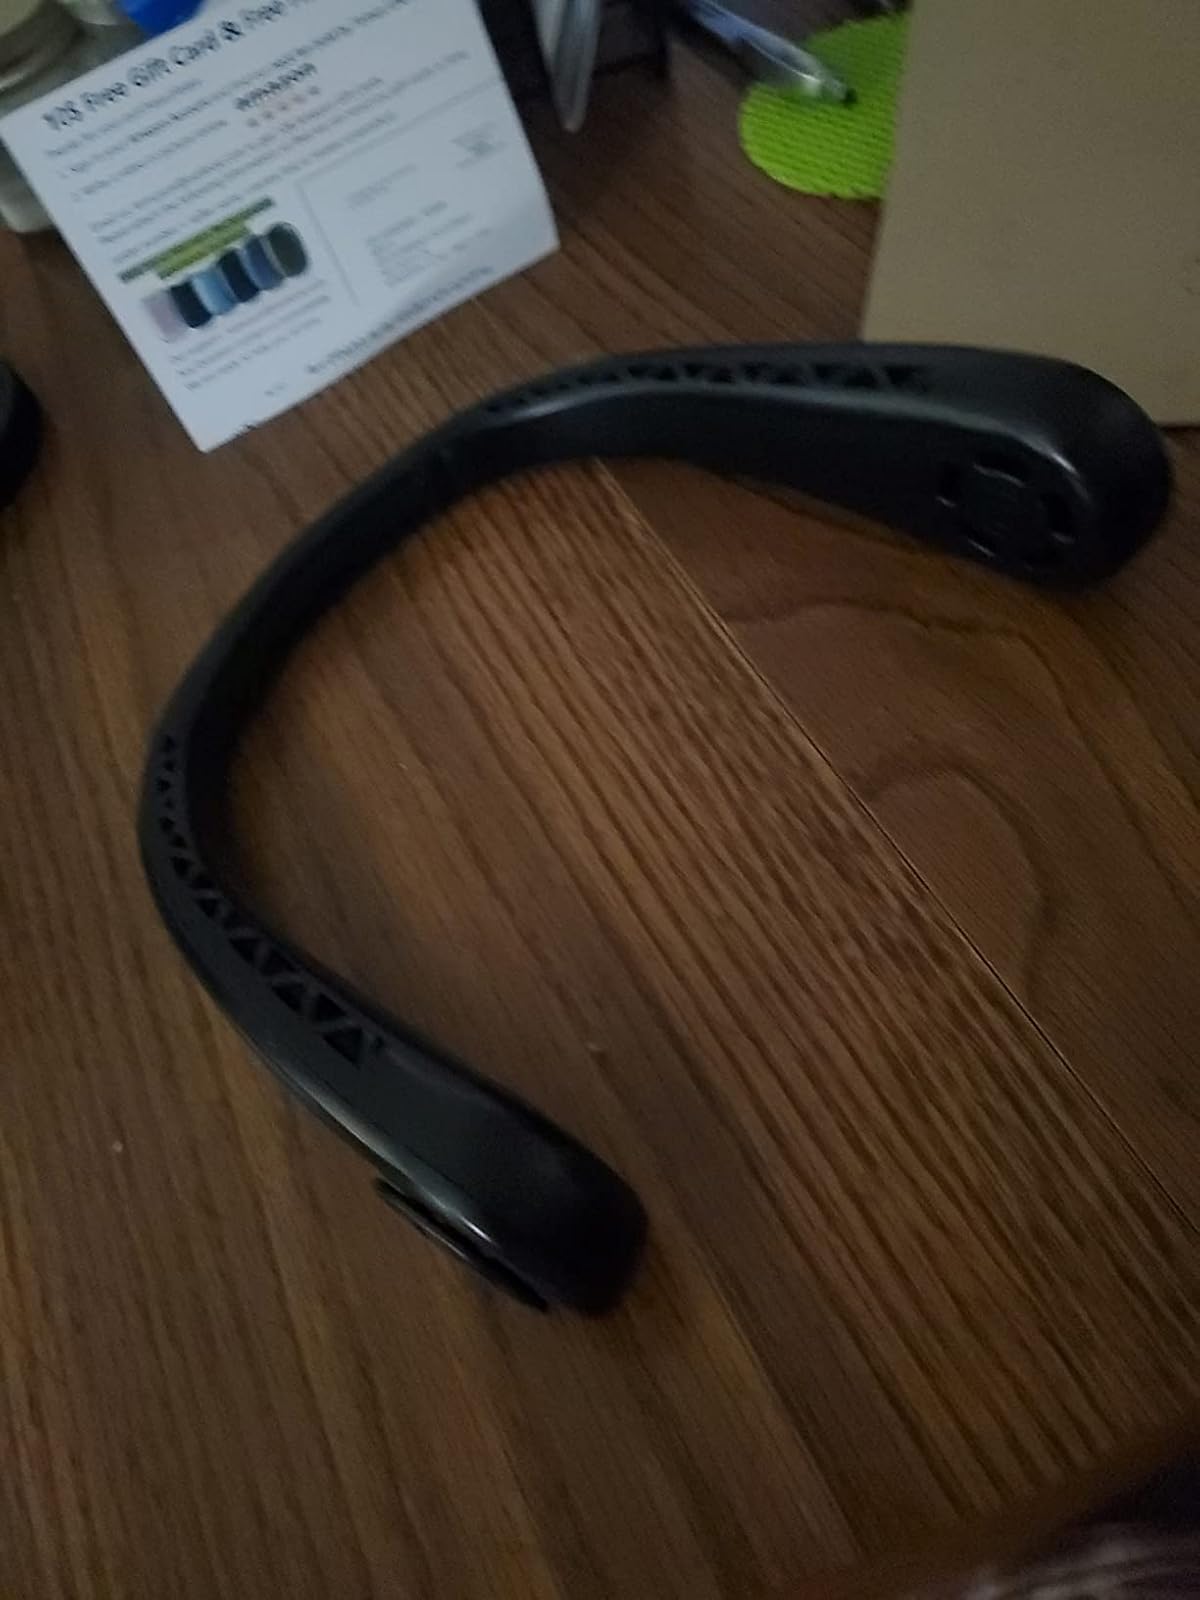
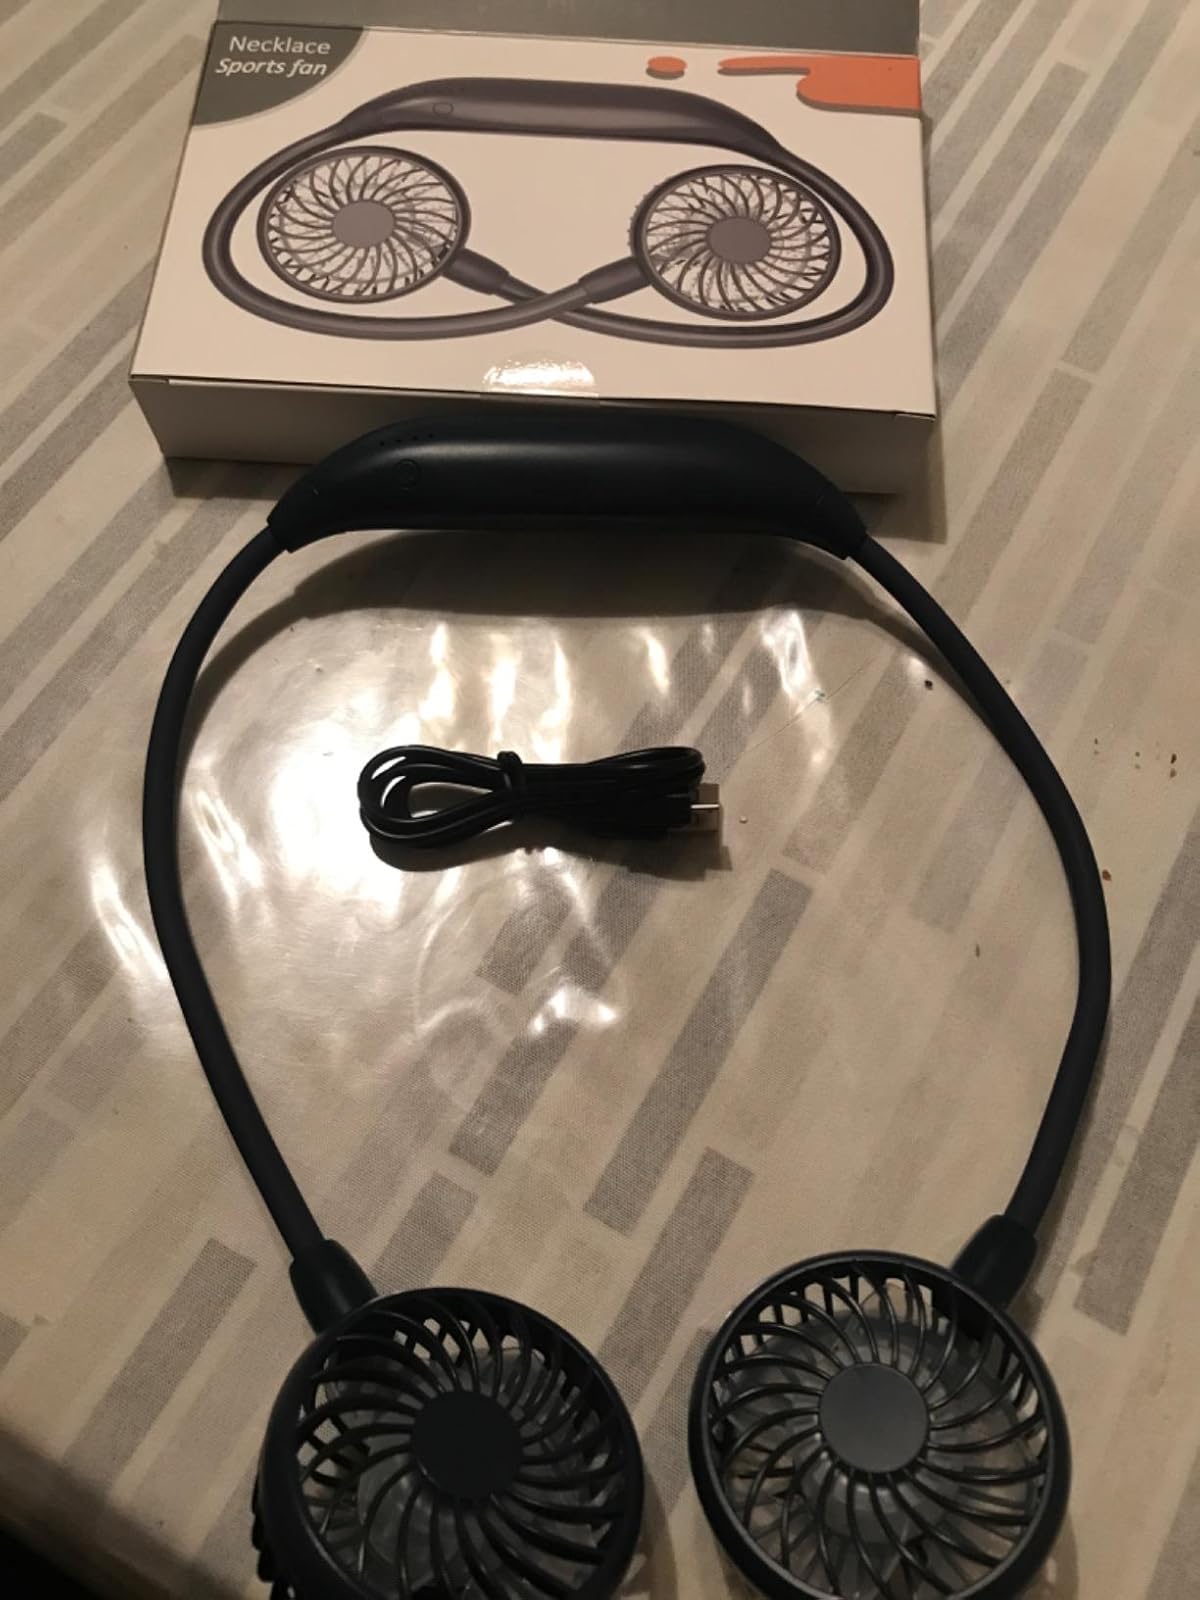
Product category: fan
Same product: no